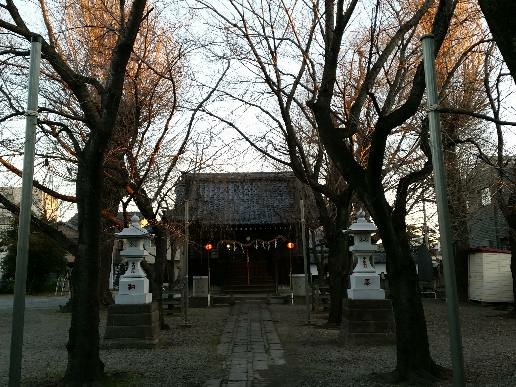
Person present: No